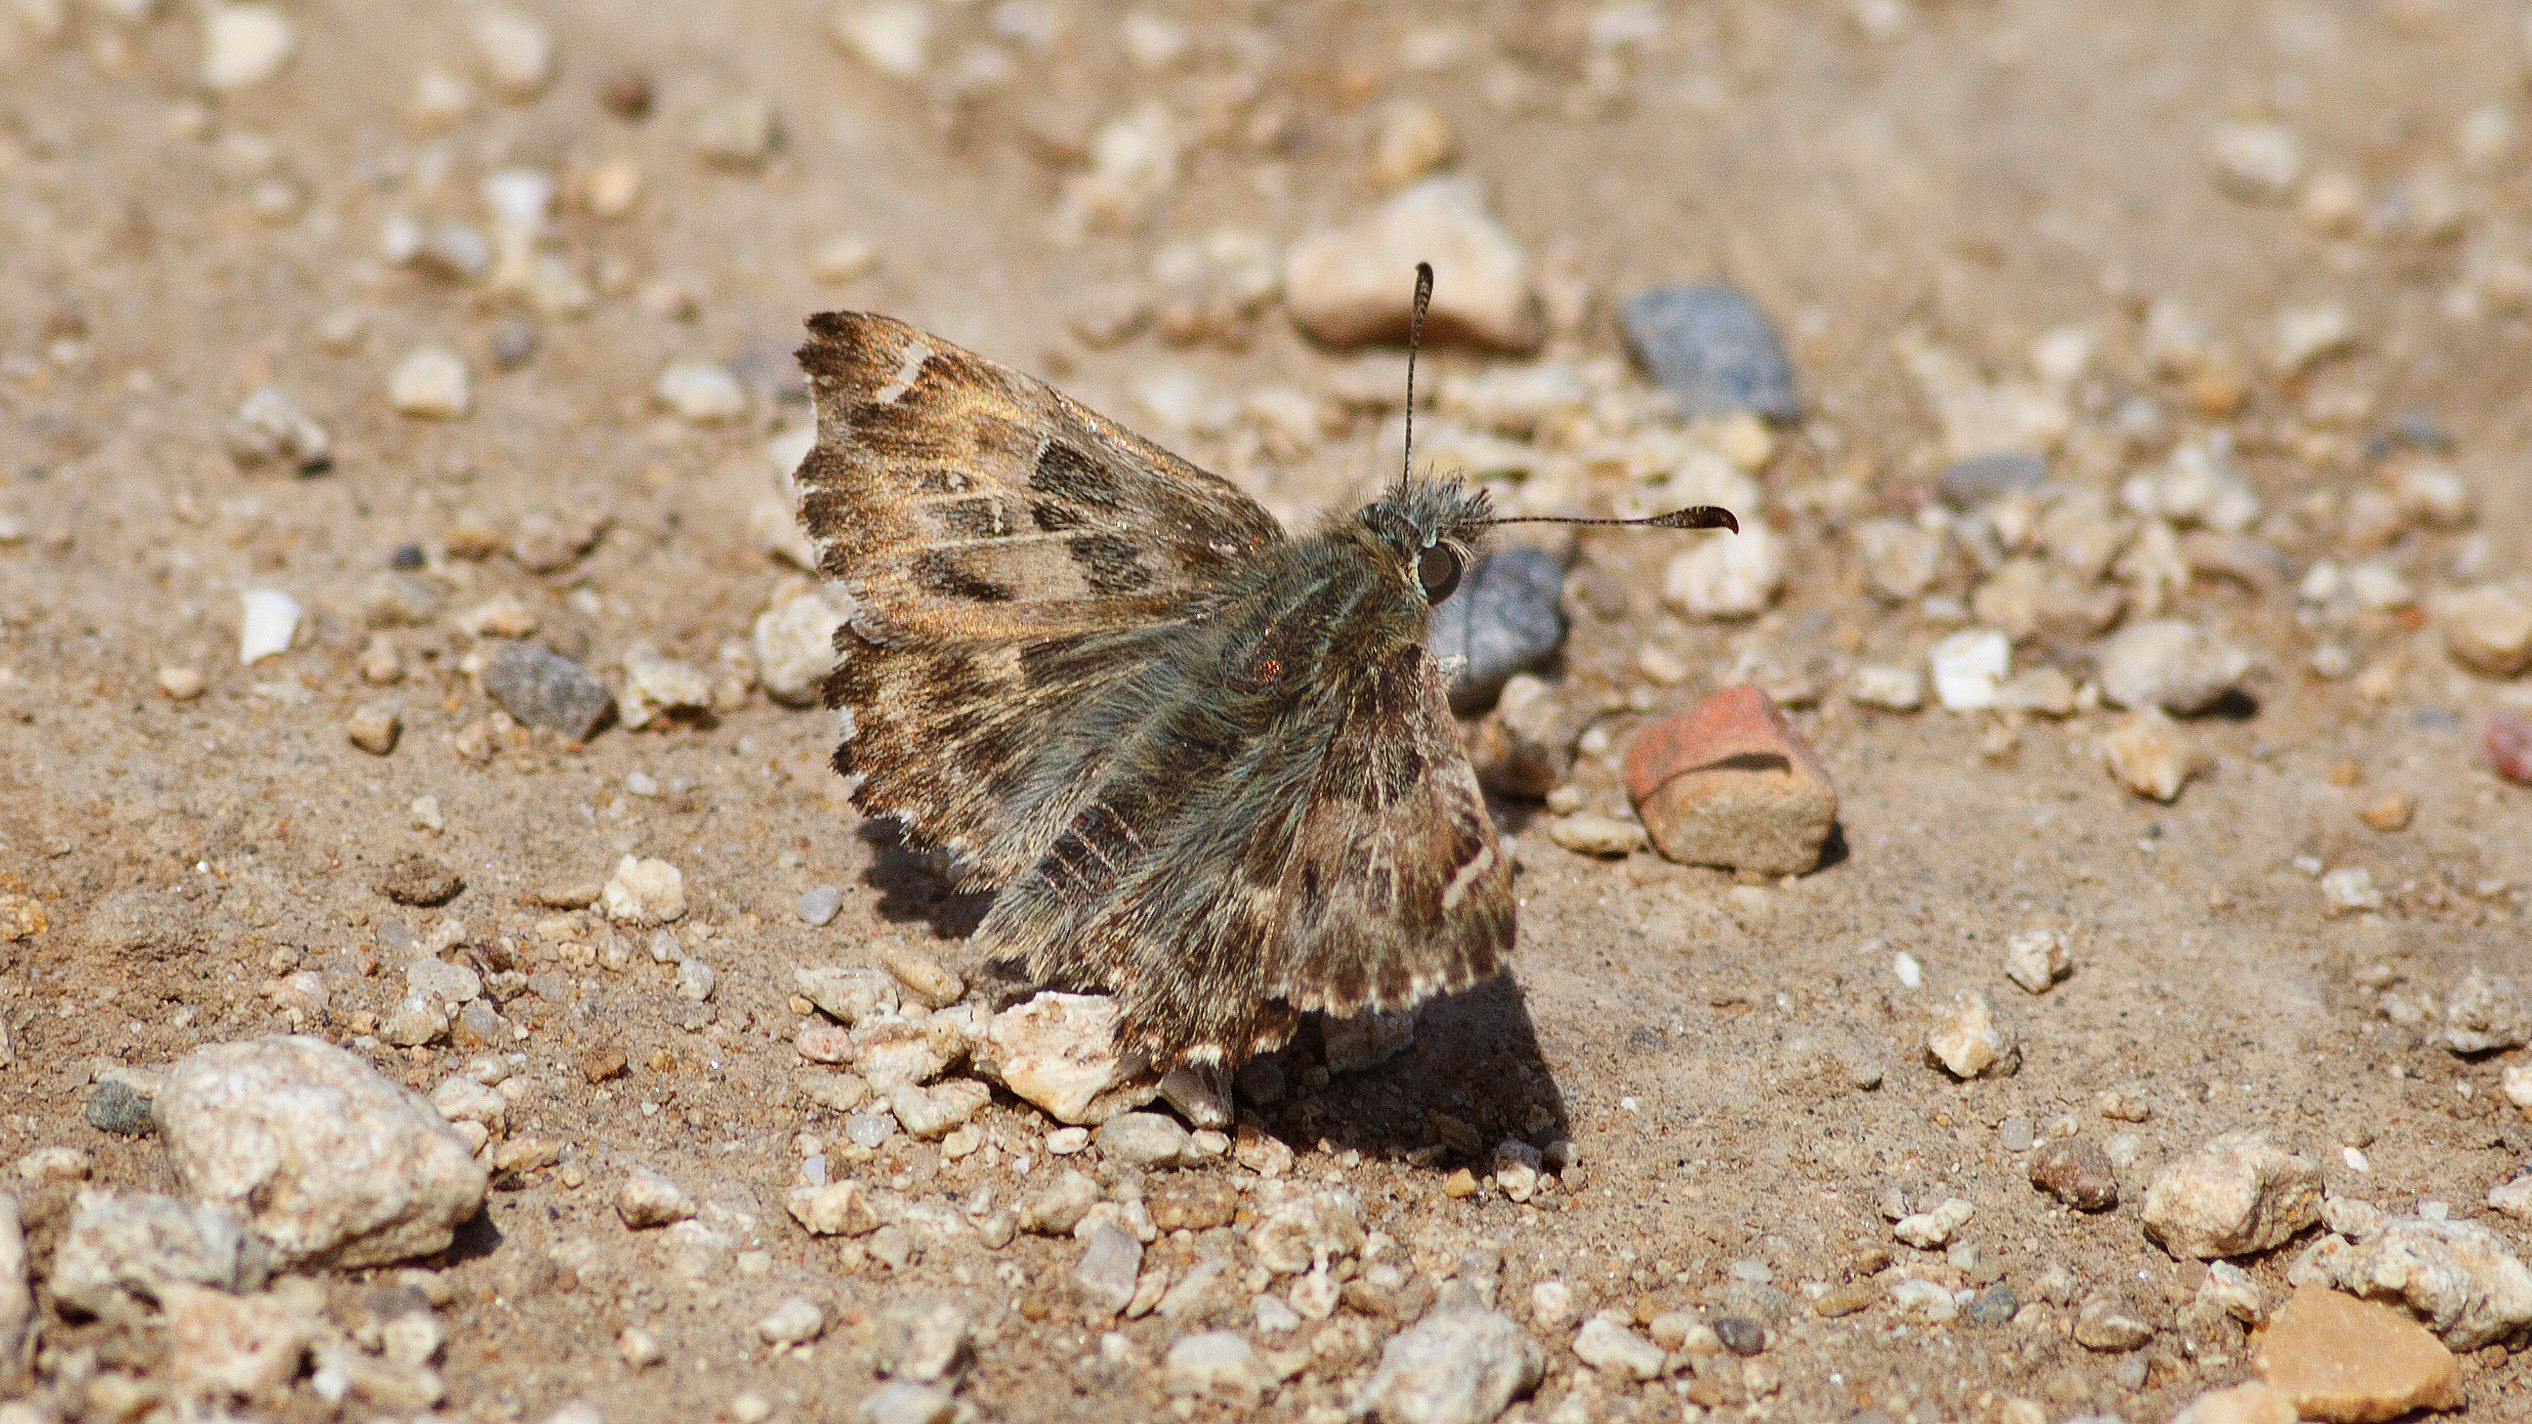
insect, macro, canon, moth, butterfly, closeup, invertebrate, papillon, organism, arthropod, lhesp riedumarrube, pollinator, moths and butterflies, lycaenid, brush footed butterfly